Francesco Signori

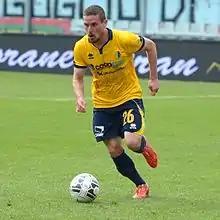
Signori in 2015 match, Modena vs Ternana

Francesco Signori (born 26 October 1988) is an Italian footballer who plays as a midfielder.